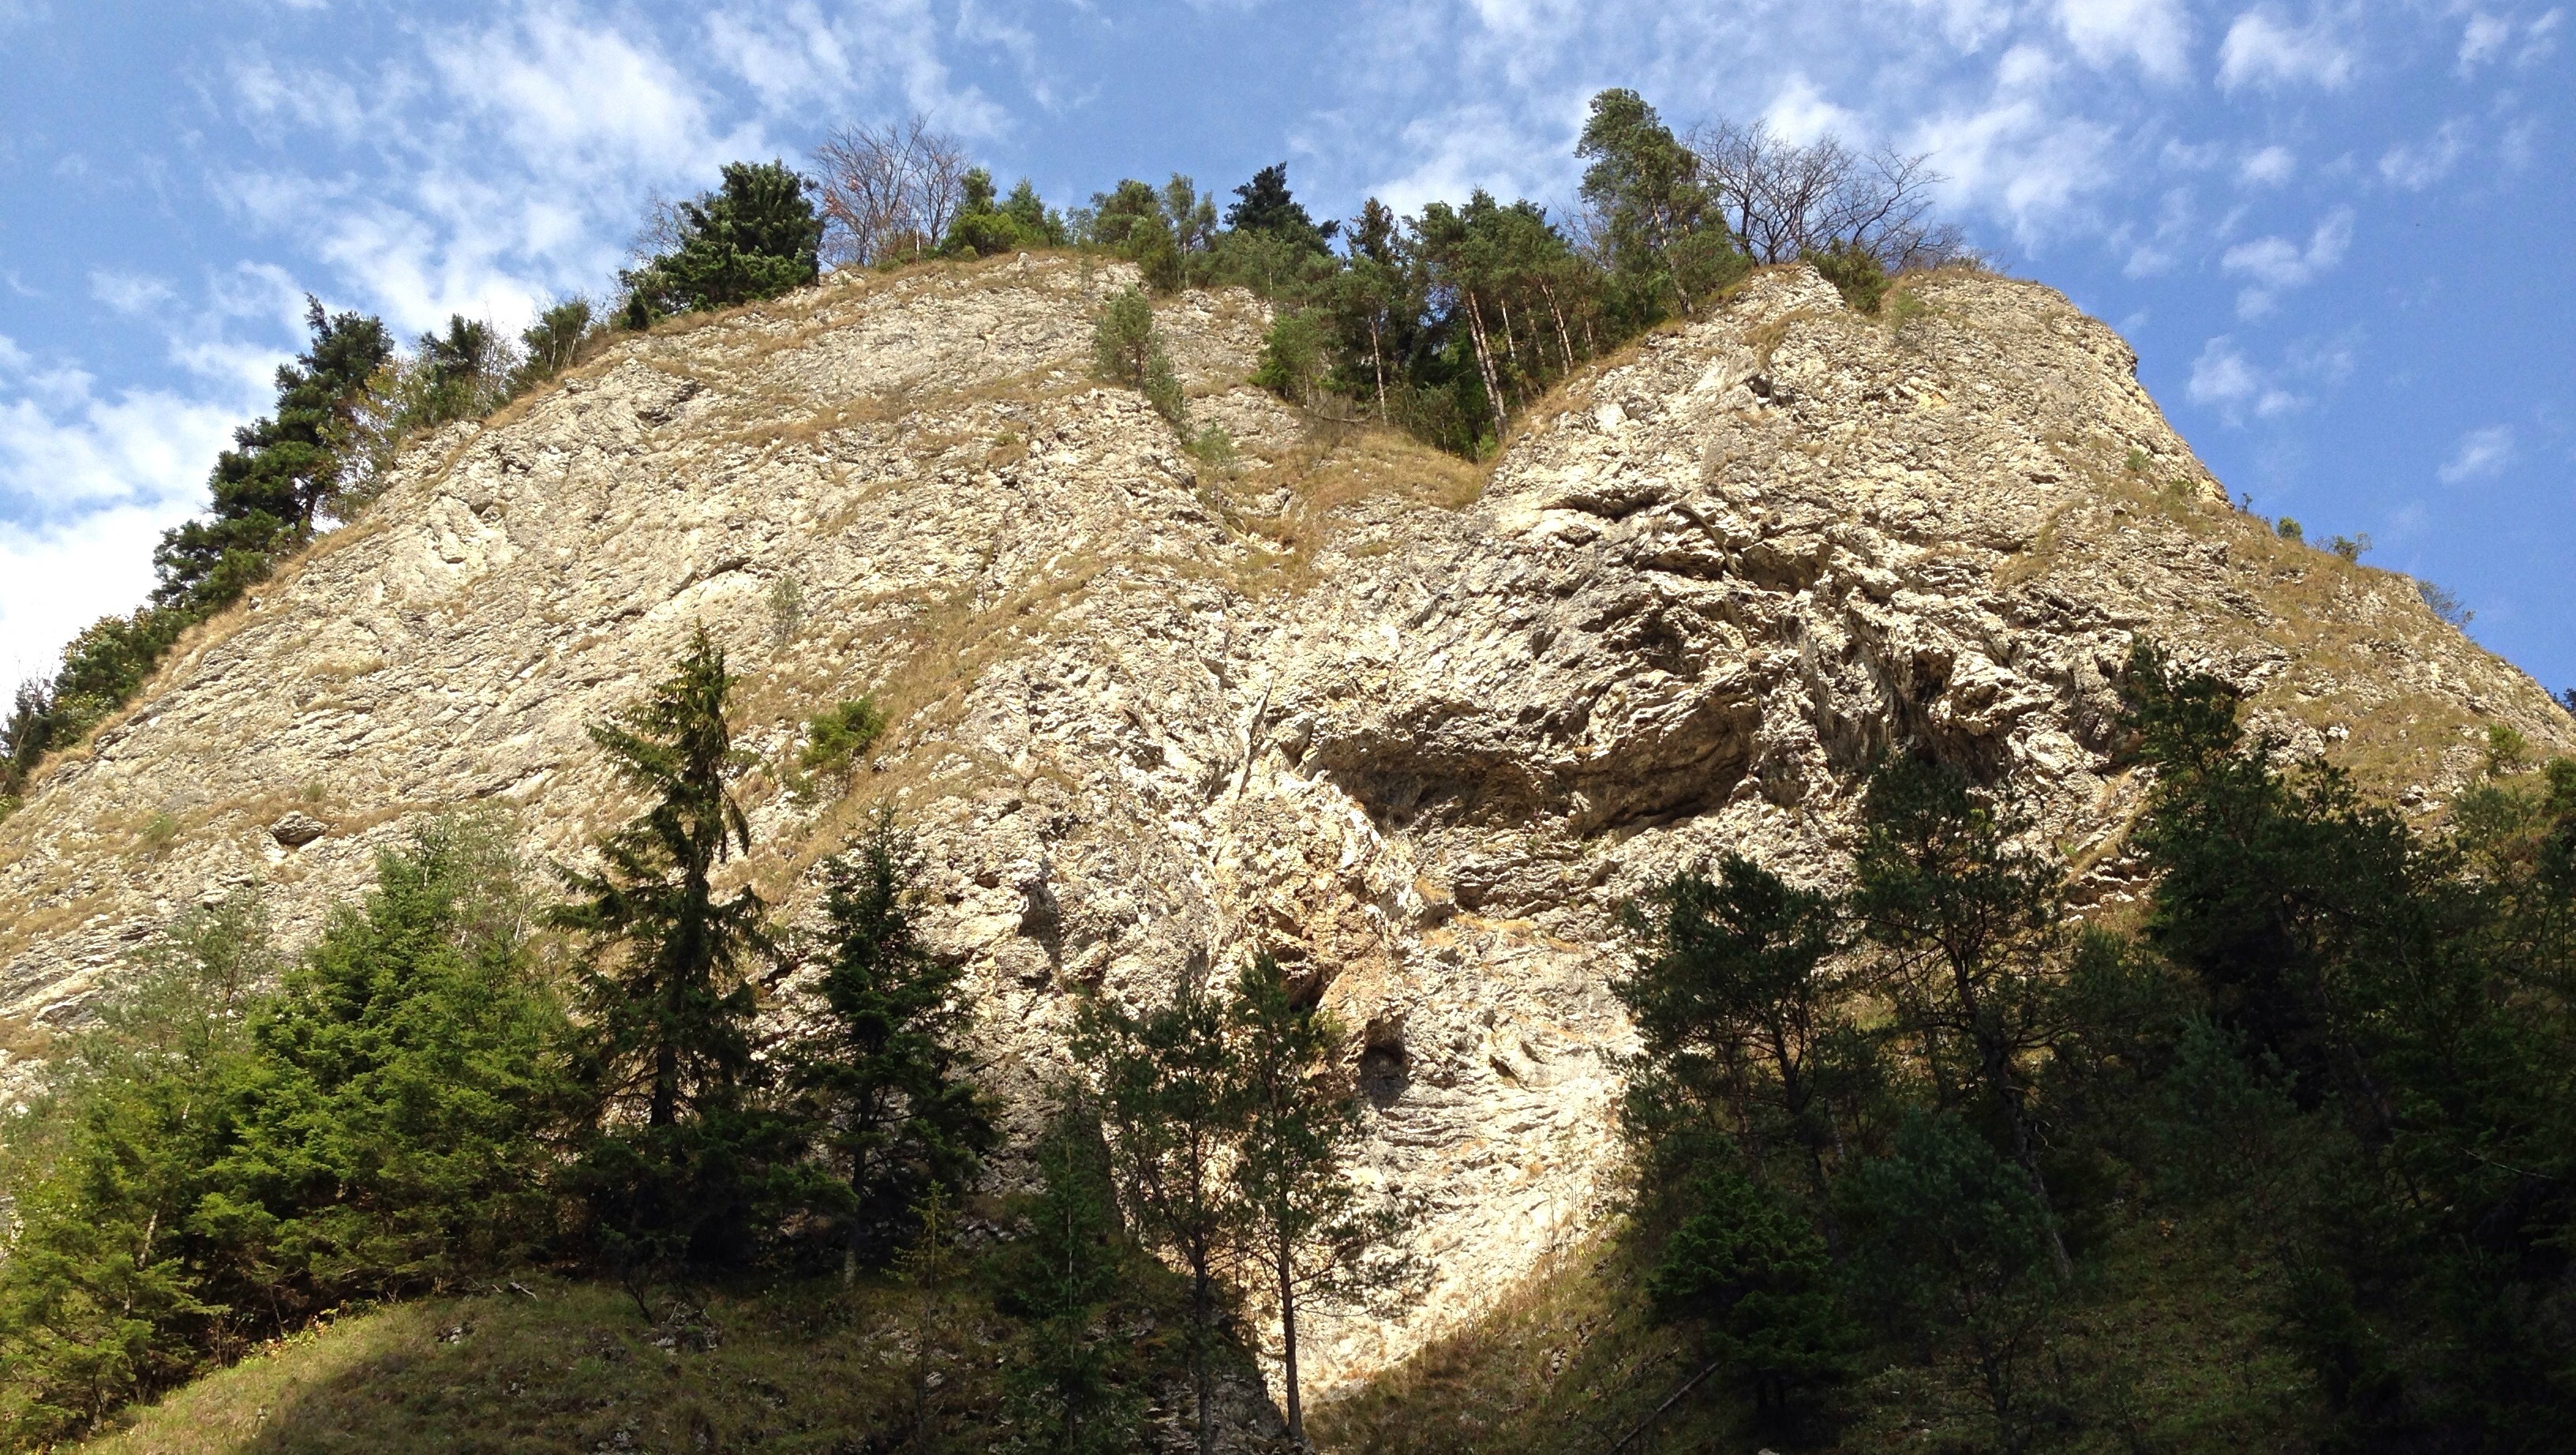
landscape, tree, rock, mountain, trail, hill, flower, mountain range, soil, terrain, ridge, geology, ruins, poland, boulder, top, pieniny, mountainous landforms